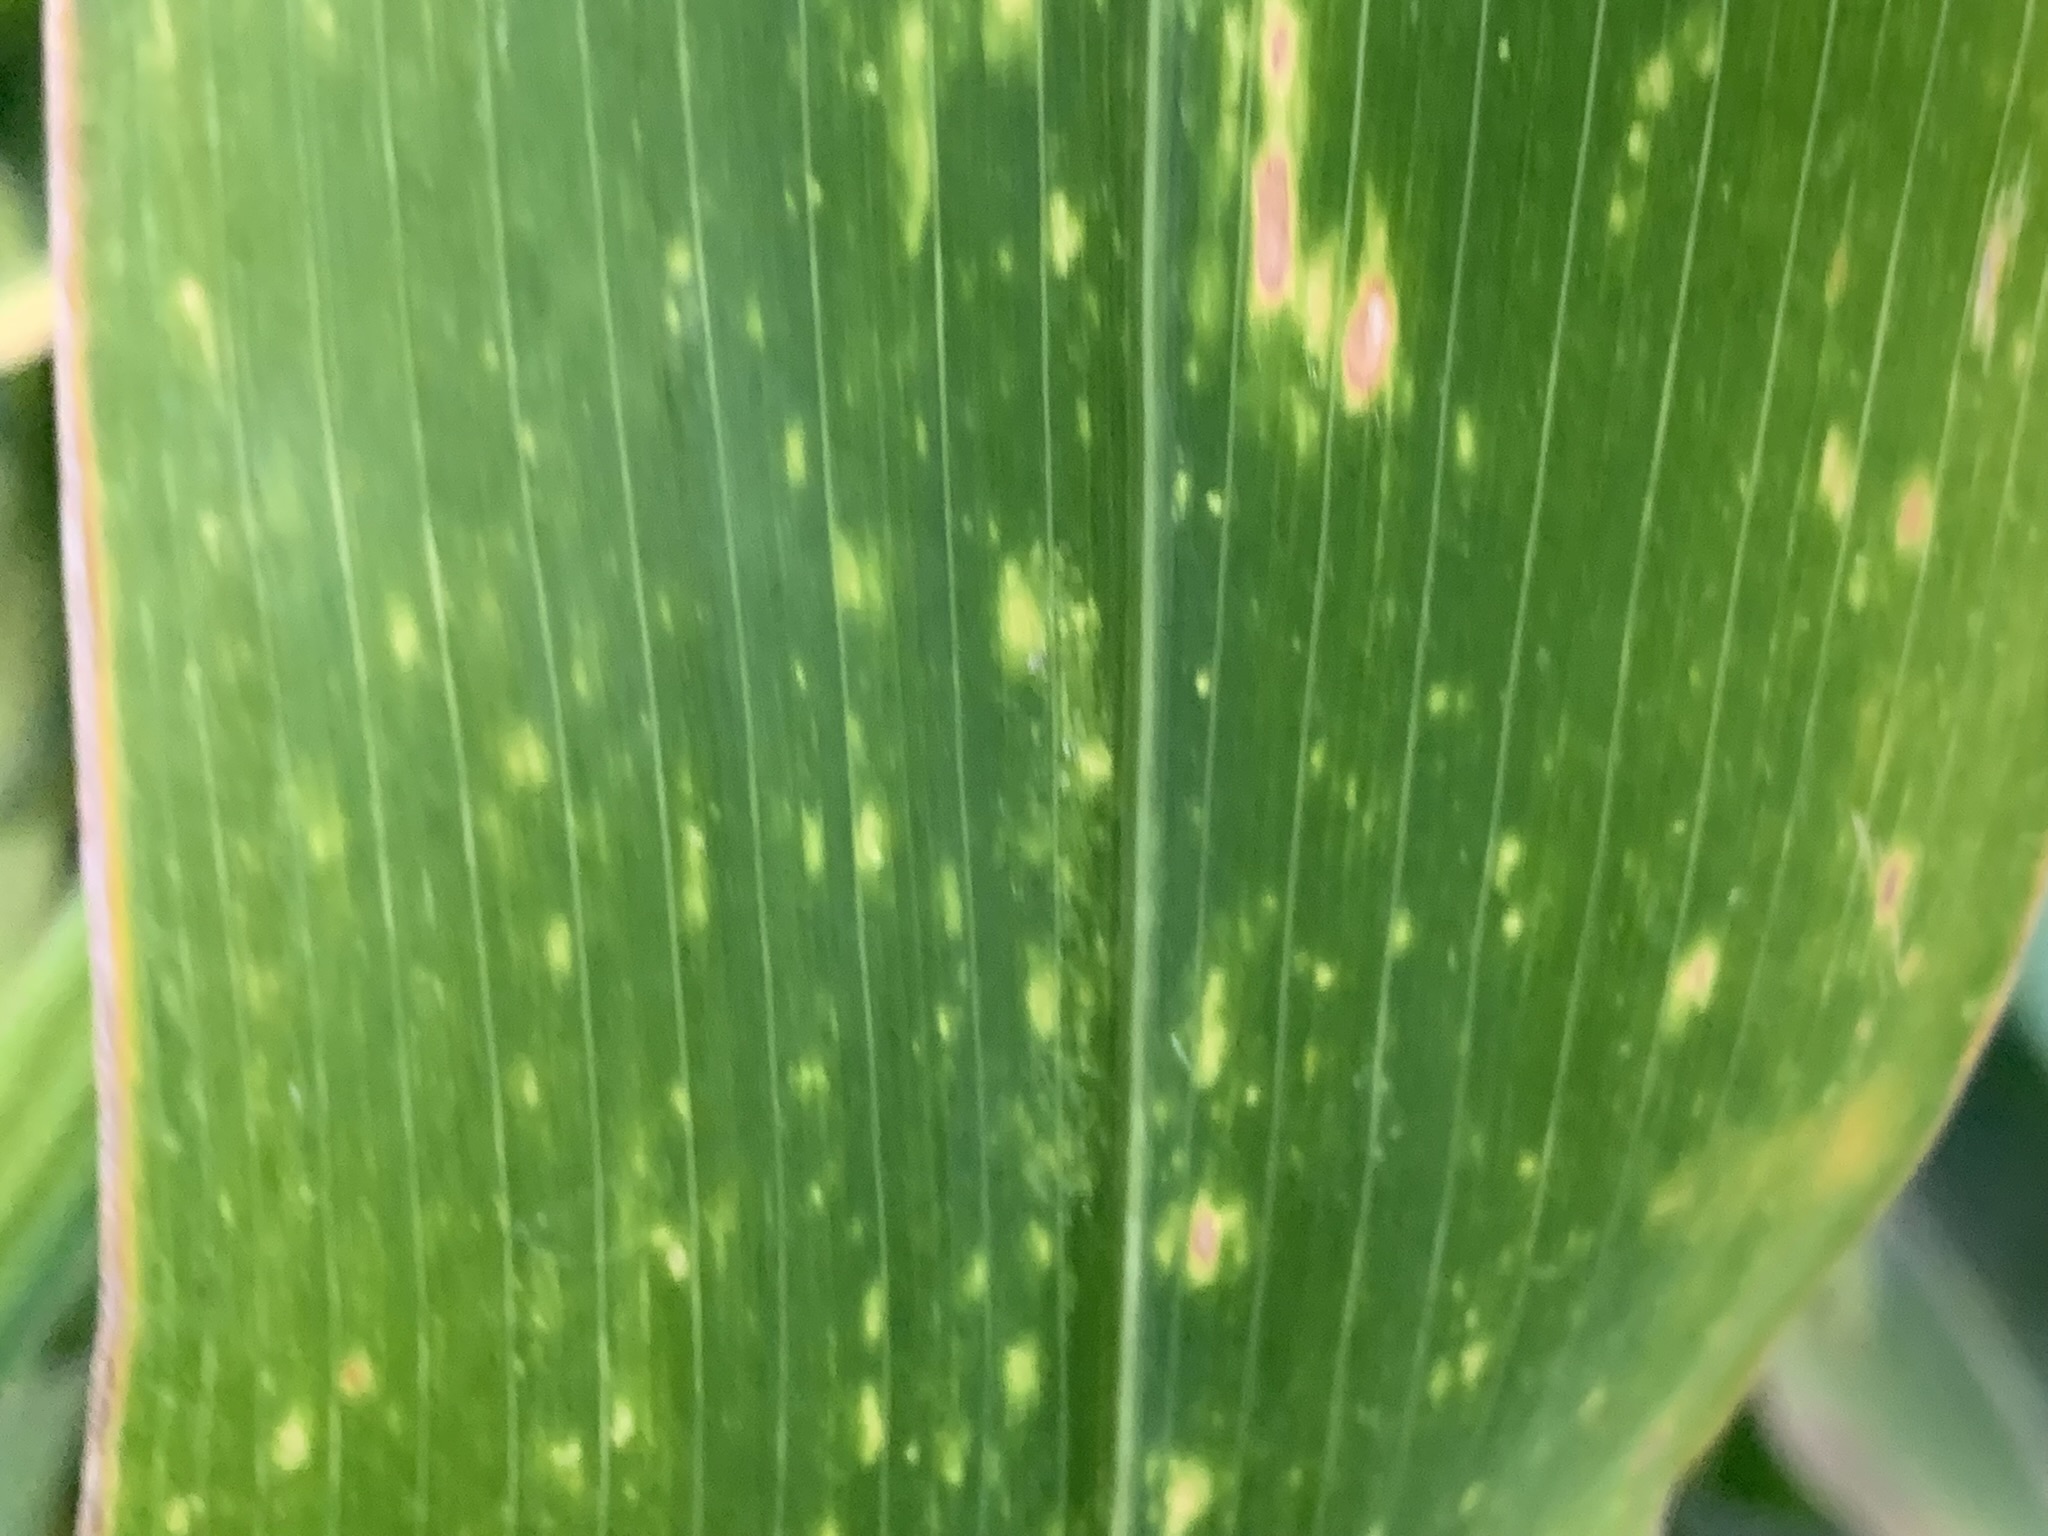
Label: MLN